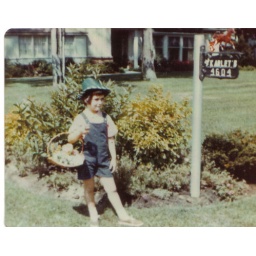
Roxanne in flower girl pose showing front yard, circa 1964, of Penridge Road home in Toledo.